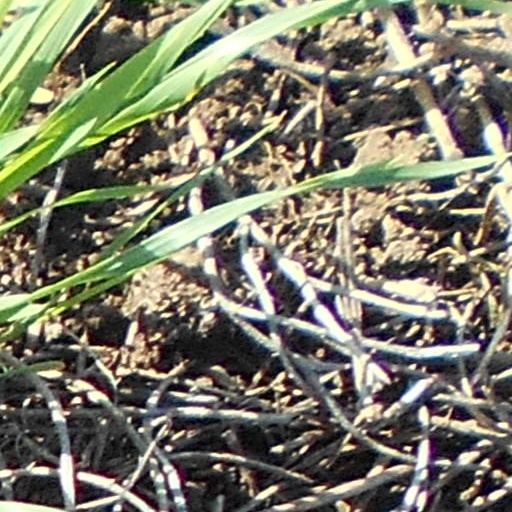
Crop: wheat